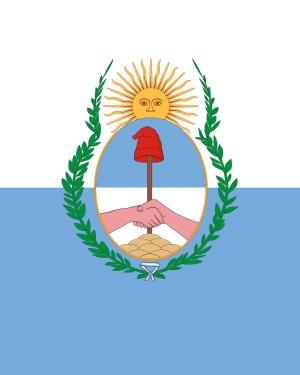
La Traversée des Andes désigne un ensemble de manœuvres réalisées entre le 12 janvier et le 8 février 1817 par l'Armée des Andes des Provinces Unies du Rio de la Plata. Le but était de traverser, depuis la région de Cuyo jusqu'au Chili, la Cordillère des Andes avec une force de 4 000 soldats réguliers et 1 200 miliciens, en vue d'affronter les troupes royalistes fidèles à la Couronne Espagnole, qui se trouvaient dans ce pays. Cette expédition faisait partie du plan développé par le Général José de San Martín pour mener à bien l'Expédition Libératrice de l'Argentine, du Chili et du Pérou.